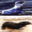
Label: seal